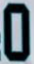
Number: 0